Fisht Olympic Stadium

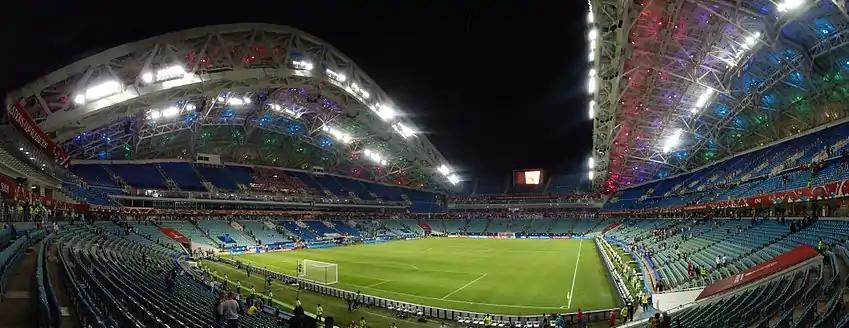
Panoramic view of the interior of the stadium .

In October 2013, the Central Bank of Russia issued a commemorative 100-ruble note to mark 100 days before the opening ceremonies of the 2014 Winter Olympics. The blue-tinted banknote depicts a flying snowboarder on one side, and on the other the Fisht Olympic Stadium and a firebird.